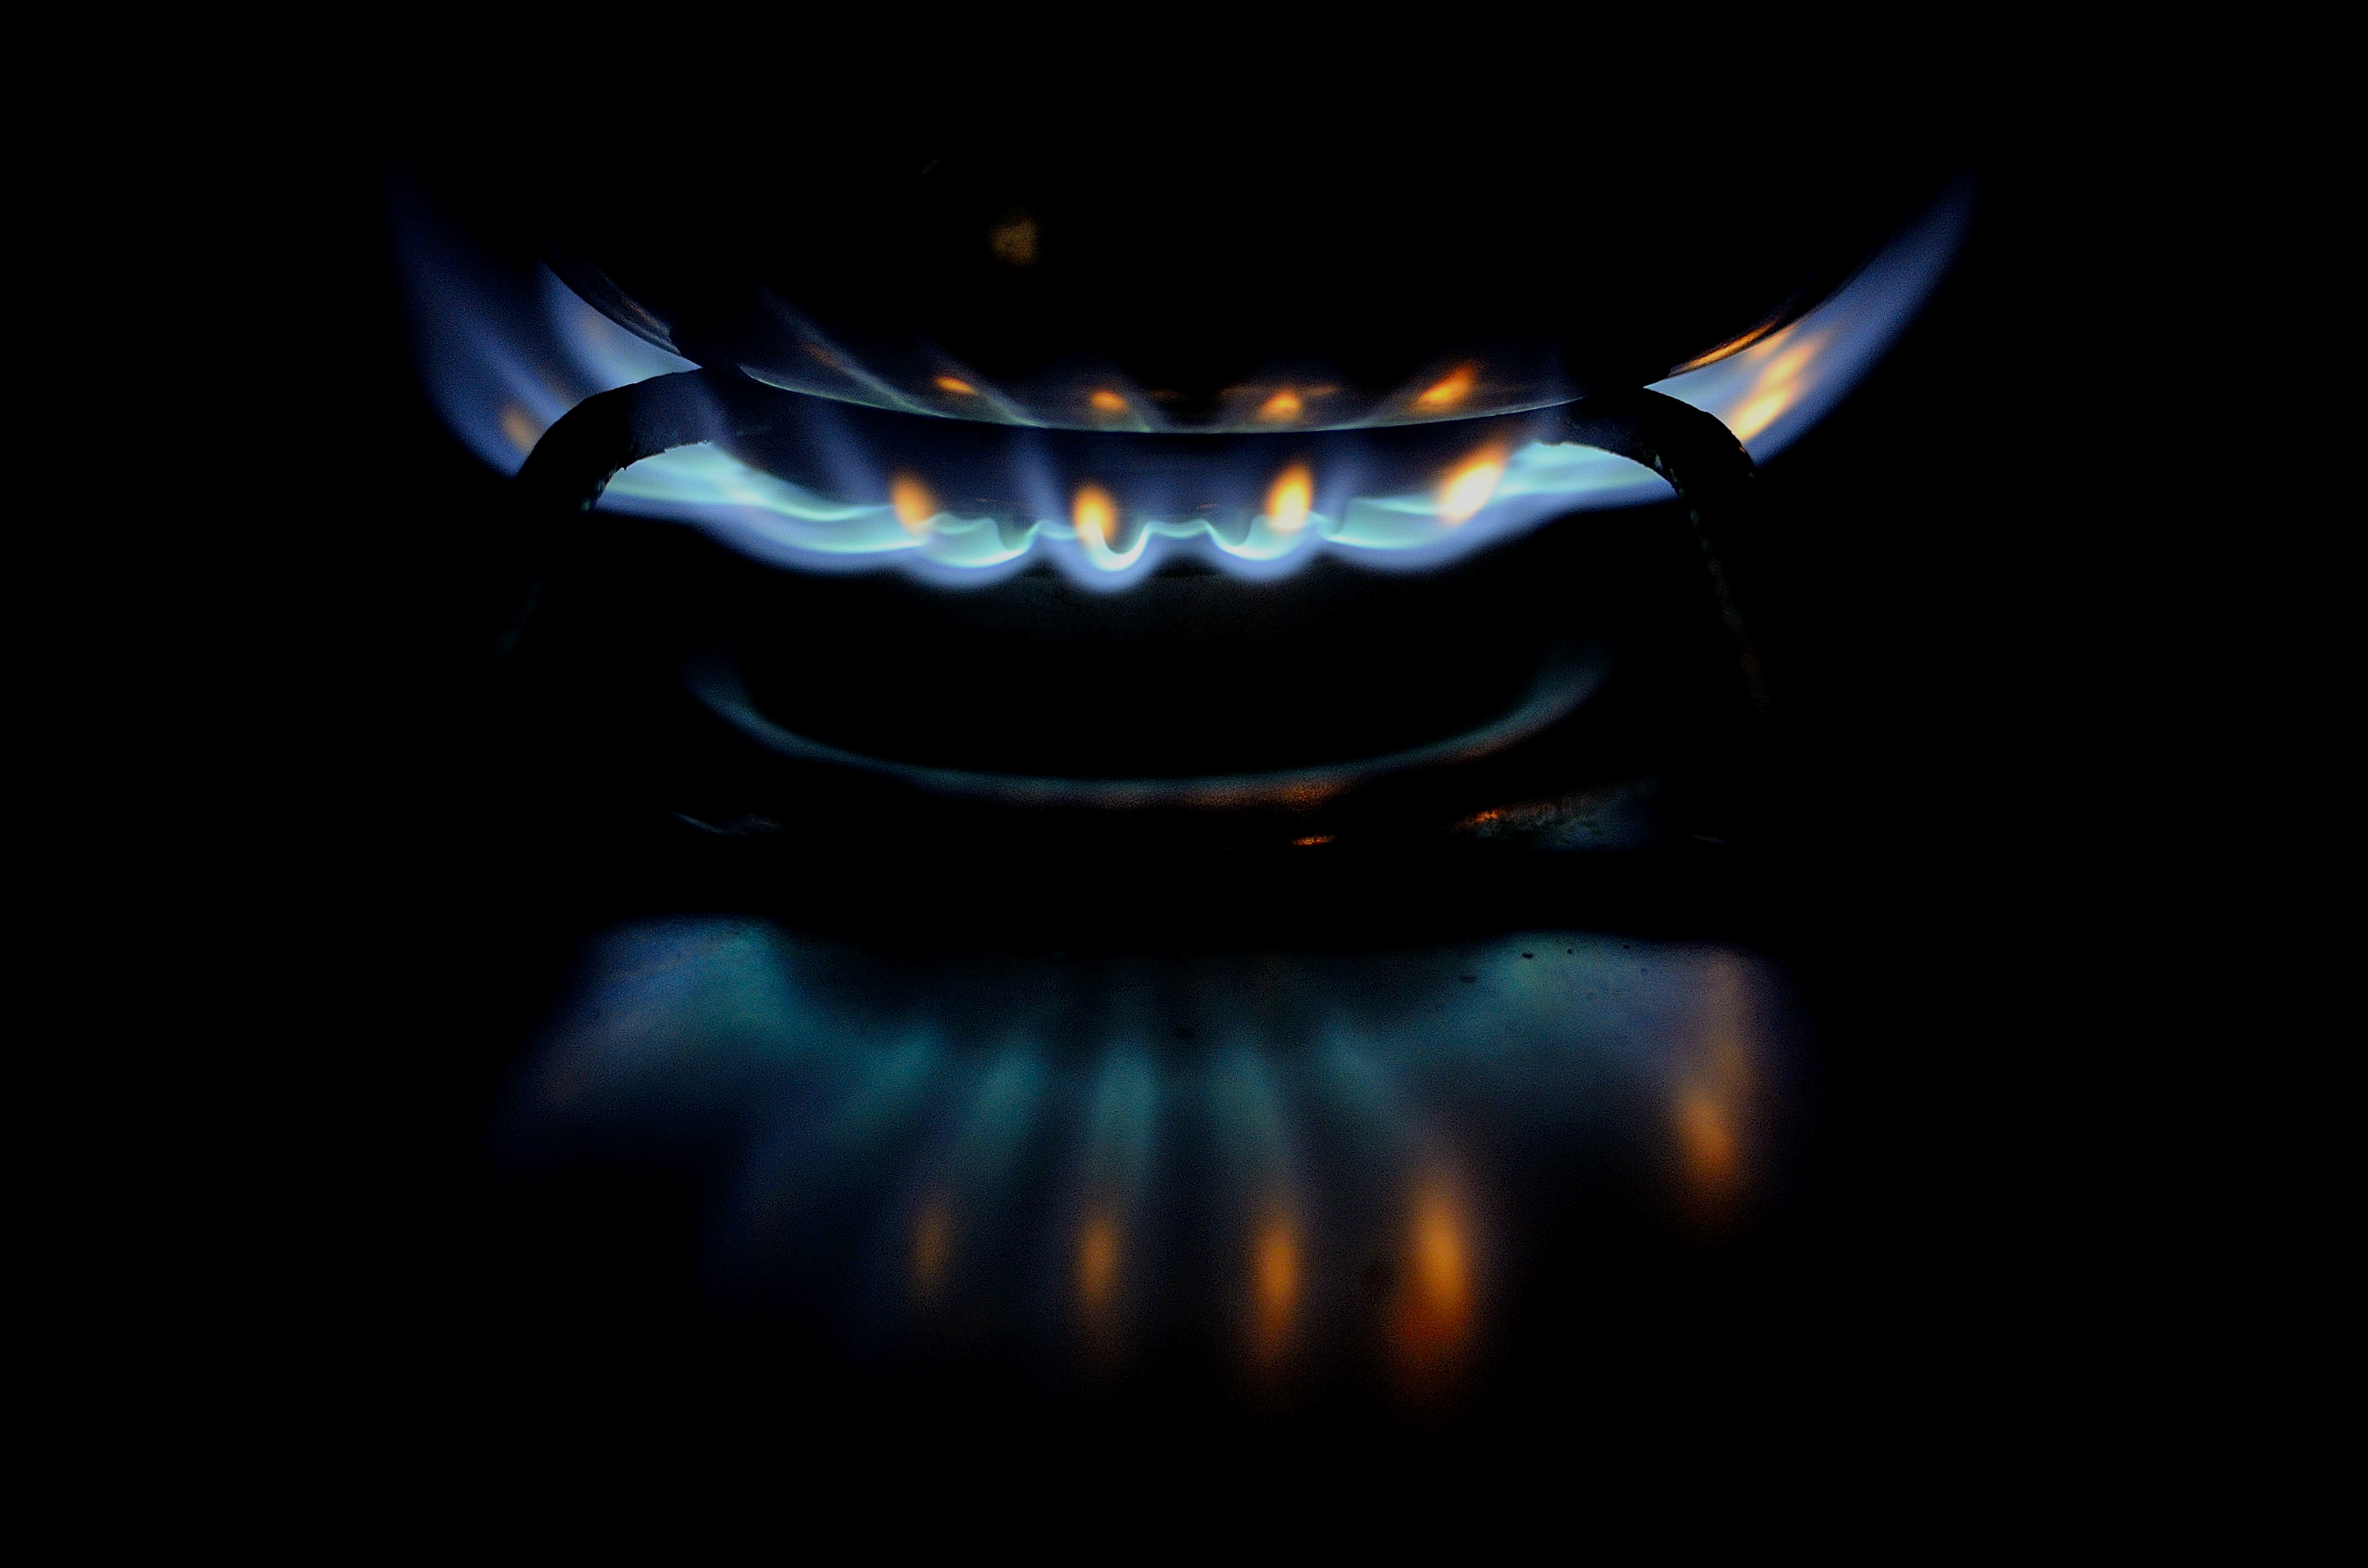
light, flame, fire, darkness, blue, lighting, hot, agua, gas, fuego, mate, oscuridad, screenshot, caliente, computer wallpaper, fractal art